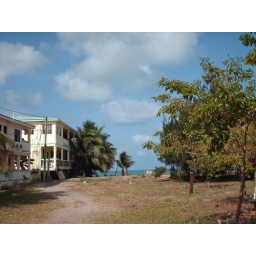
View from sidewalk to ocean in Placencia